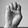
ASL letter: E